Nuʻuanu Pali

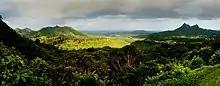
View of the windward coast of Oʻahu from Nu'uanu Pali

The Nuuanu Pali has been a vital pass from ancient times to the present because it is a low, traversable section of the Koolau mountain range that connects the leeward side of the mountains, Honolulu to the windward side, Kailua and Kāneohe. The route drew settlers who formed villages in the area and populated Nuuanu Valley for a thousand years.